Louisiana State Police

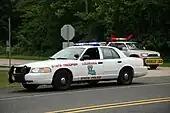
LSP CVPI in 2009

The current primary Louisiana State Police patrol vehicle is the Chevrolet Tahoe. The agency began a conversion to the Tahoe in 2012. Previously, the agency used the Ford Crown Victoria "Police Interceptor." This vehicle was the main patrol vehicle used by the agency from 1997 to 2011, when it replaced the Chevrolet Caprice in 1996, and when the Crown Victoria was discontinued in 2011. The vehicle's markings include "State Trooper" written on each front quarter panel, a state badge on the center of each front door, the words "Louisiana State Police" written above and below the door badge, and the words "State Police" written on the trunk. Note that the markings on the Tahoe include a slight variation to the previously used designs. In 2012 all markings were re-designed. The door badge has been redesigned from a light blue to a darker blue. Also the badge state seal in center was updated to reflect a 2008 change showing a more angular "Pelican in Her Piety" state seal done in white. It is completely different from the prior one used from 1964 to 2012 except in dimension. The red "LSP" lettering was also upgraded to a more reflective prismatic shade of ruby red, and each letter now has a small dark blue border around it. An "ACE" insignia, consisting of a blue State of Louisiana with a red lightning bolt, is awarded to troopers who recover five or more stolen vehicles within a year. Since approximately 2001, a majority of the marked patrol vehicles utilized by this agency have been equipped with onboard video cameras. Other 'marked' patrol vehicles currently used include Harley-Davidson motorcycles, the Chevrolet Camaro, the Chevrolet Tahoe and Suburban, with incidental examples fielded since 2013 of the Ford Taurus Interceptor, Ford Explorer Police and Caprice PPV. Announced on January 31, 2018, beginning in the succeeding month [February], newer models of the Dodge Charger were introduced. The latter included "less visible, semi-marked and unmarked" vehicles to "[...]combat aggressive, impaired, and distracted driving."